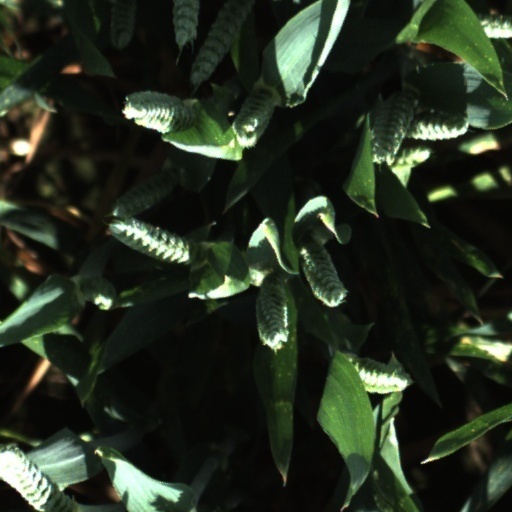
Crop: wheat